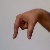
The image shows a hand gesture representing the letter 'Q' in Indian Sign Language.